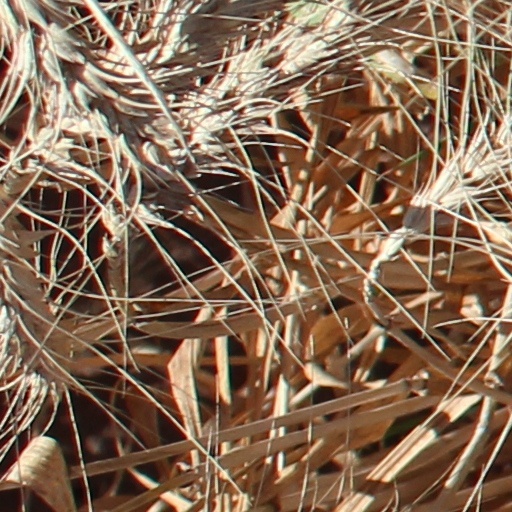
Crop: wheat